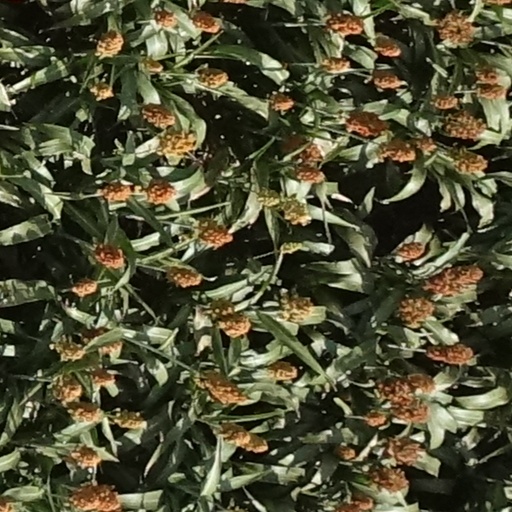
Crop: sorghum